Punch (tool)

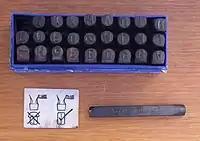
Letter stamps

Also known as "letter stamps" or "number stamps", letter punches are used to emboss the impression of a letter or number into a workpiece. They are most common in the reverse image, this allows the result to be immediately readable, regardless if they may be made as a positive image. This is essential in the case of die or mold making and ensures that the finished product will be readable, as a die is a negative image.